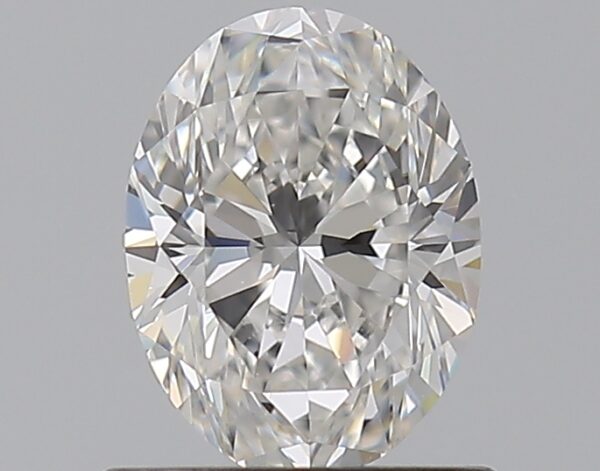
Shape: oval
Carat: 0.72
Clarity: VS1
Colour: E
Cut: VG
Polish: EX
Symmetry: VG
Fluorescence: N
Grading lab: GIA
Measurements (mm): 6.65 x 4.98 x 3.25